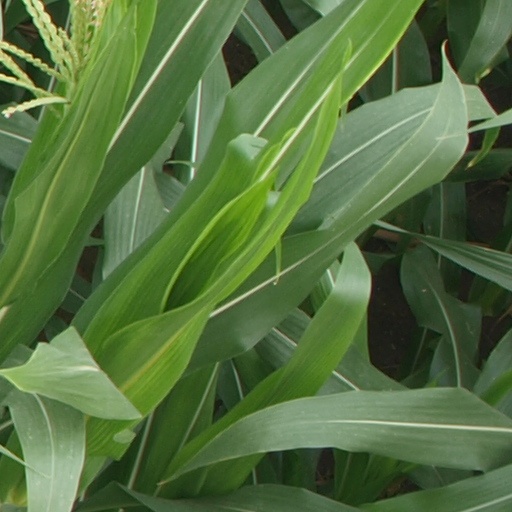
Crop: maize; corn